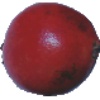
Label: Pomegranate 1